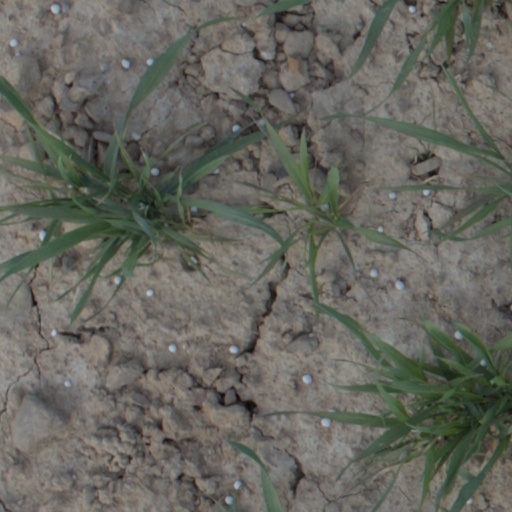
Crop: wheat